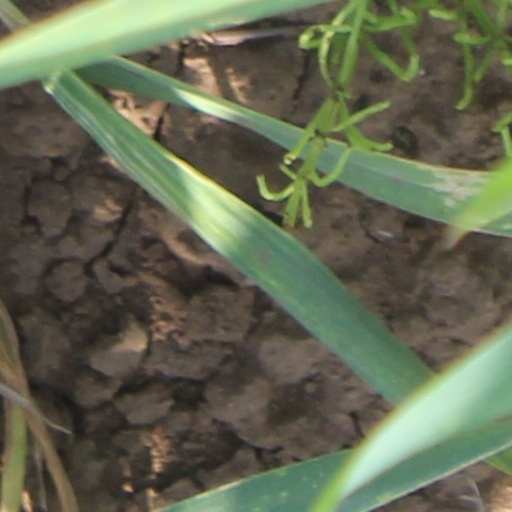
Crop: wheat